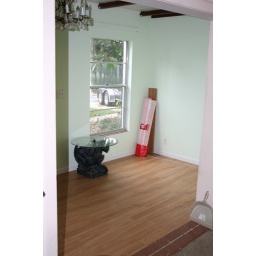
A new laminate floor in the front room of Wendy's house